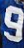
Number: 9